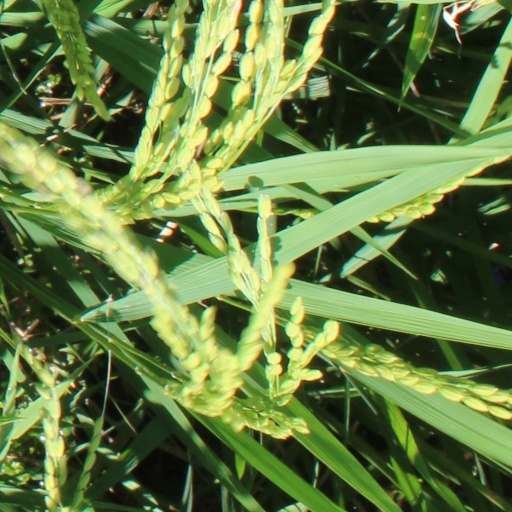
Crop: rice